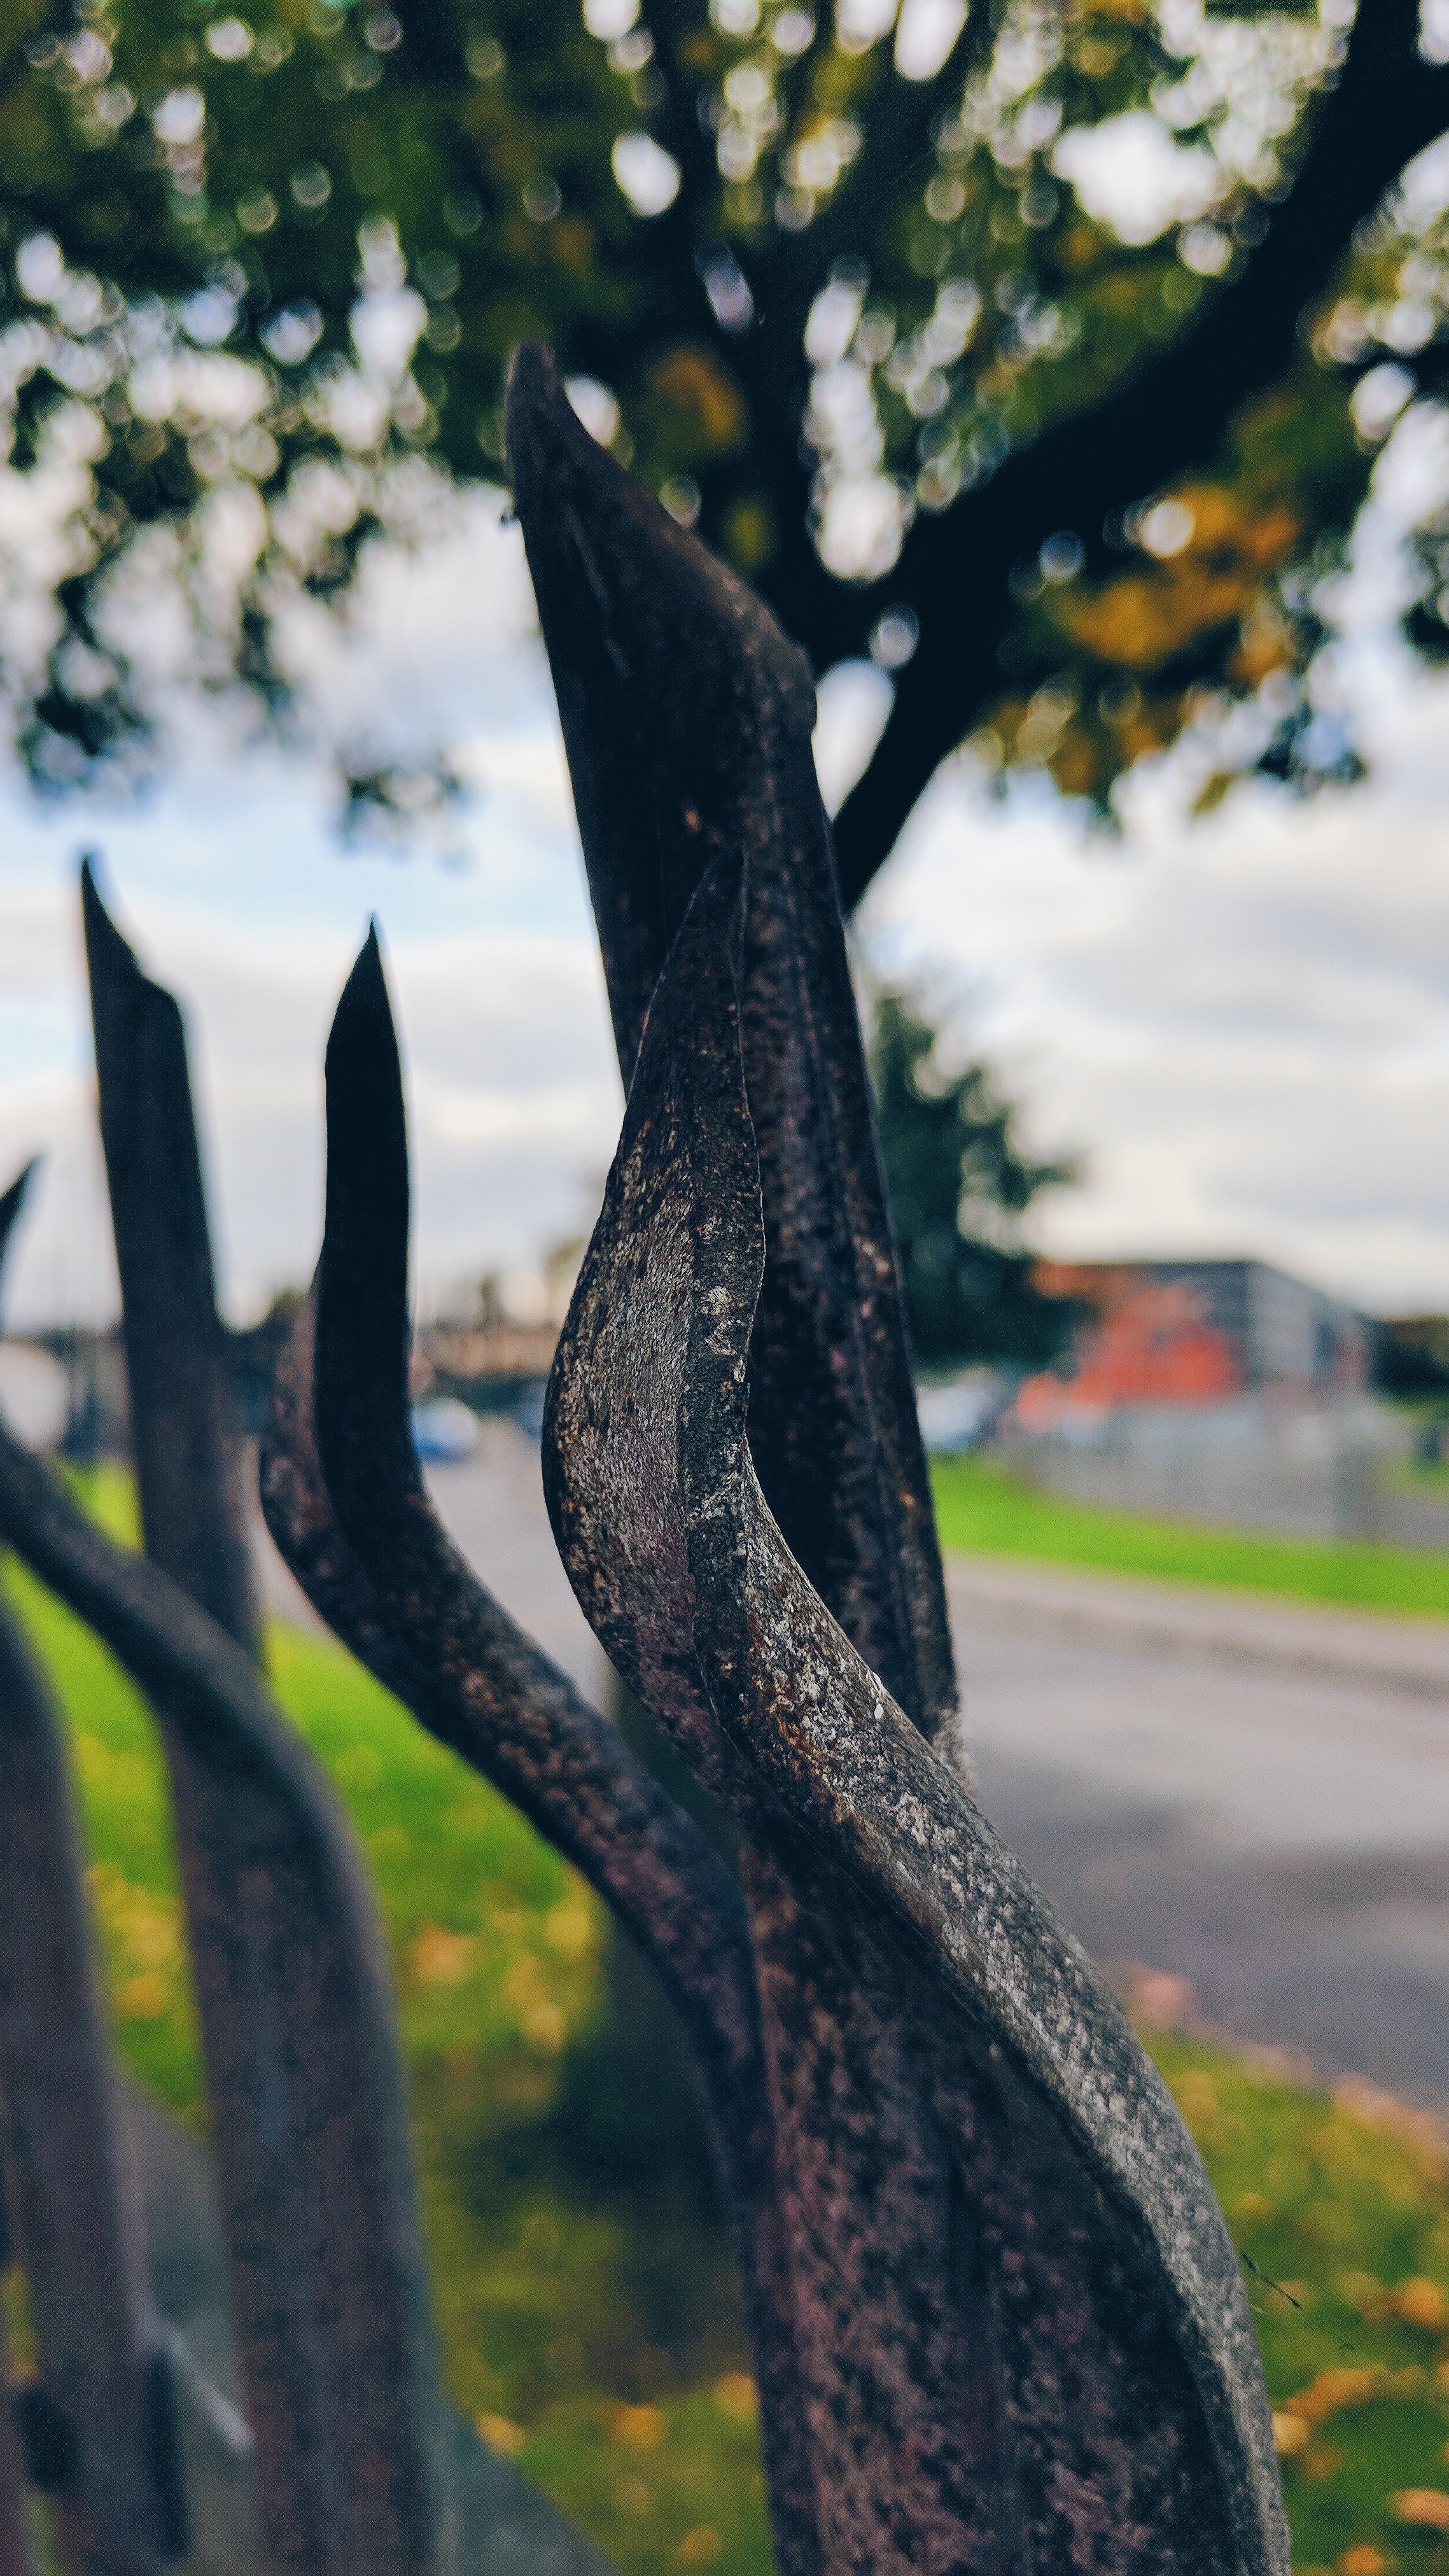
tree, nature, grass, branch, plant, sunlight, leaf, flower, spring, green, autumn, season, woody plant